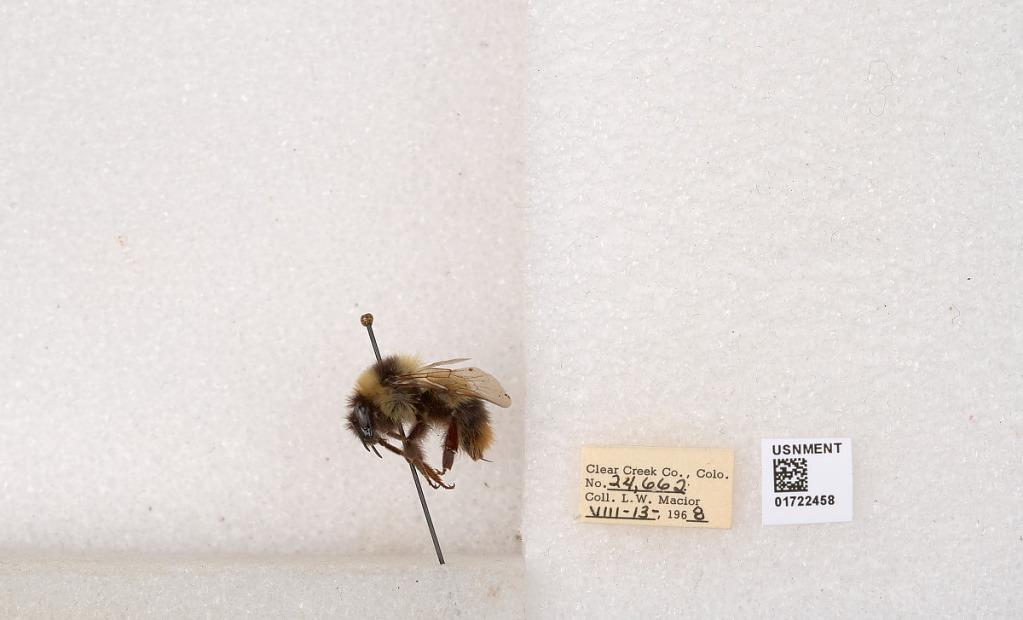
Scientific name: Bombus kirbyellus
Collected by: L. Macior
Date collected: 1968-8-13
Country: United States
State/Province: Colorado
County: Clear Creek
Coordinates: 39.6891, -105.644